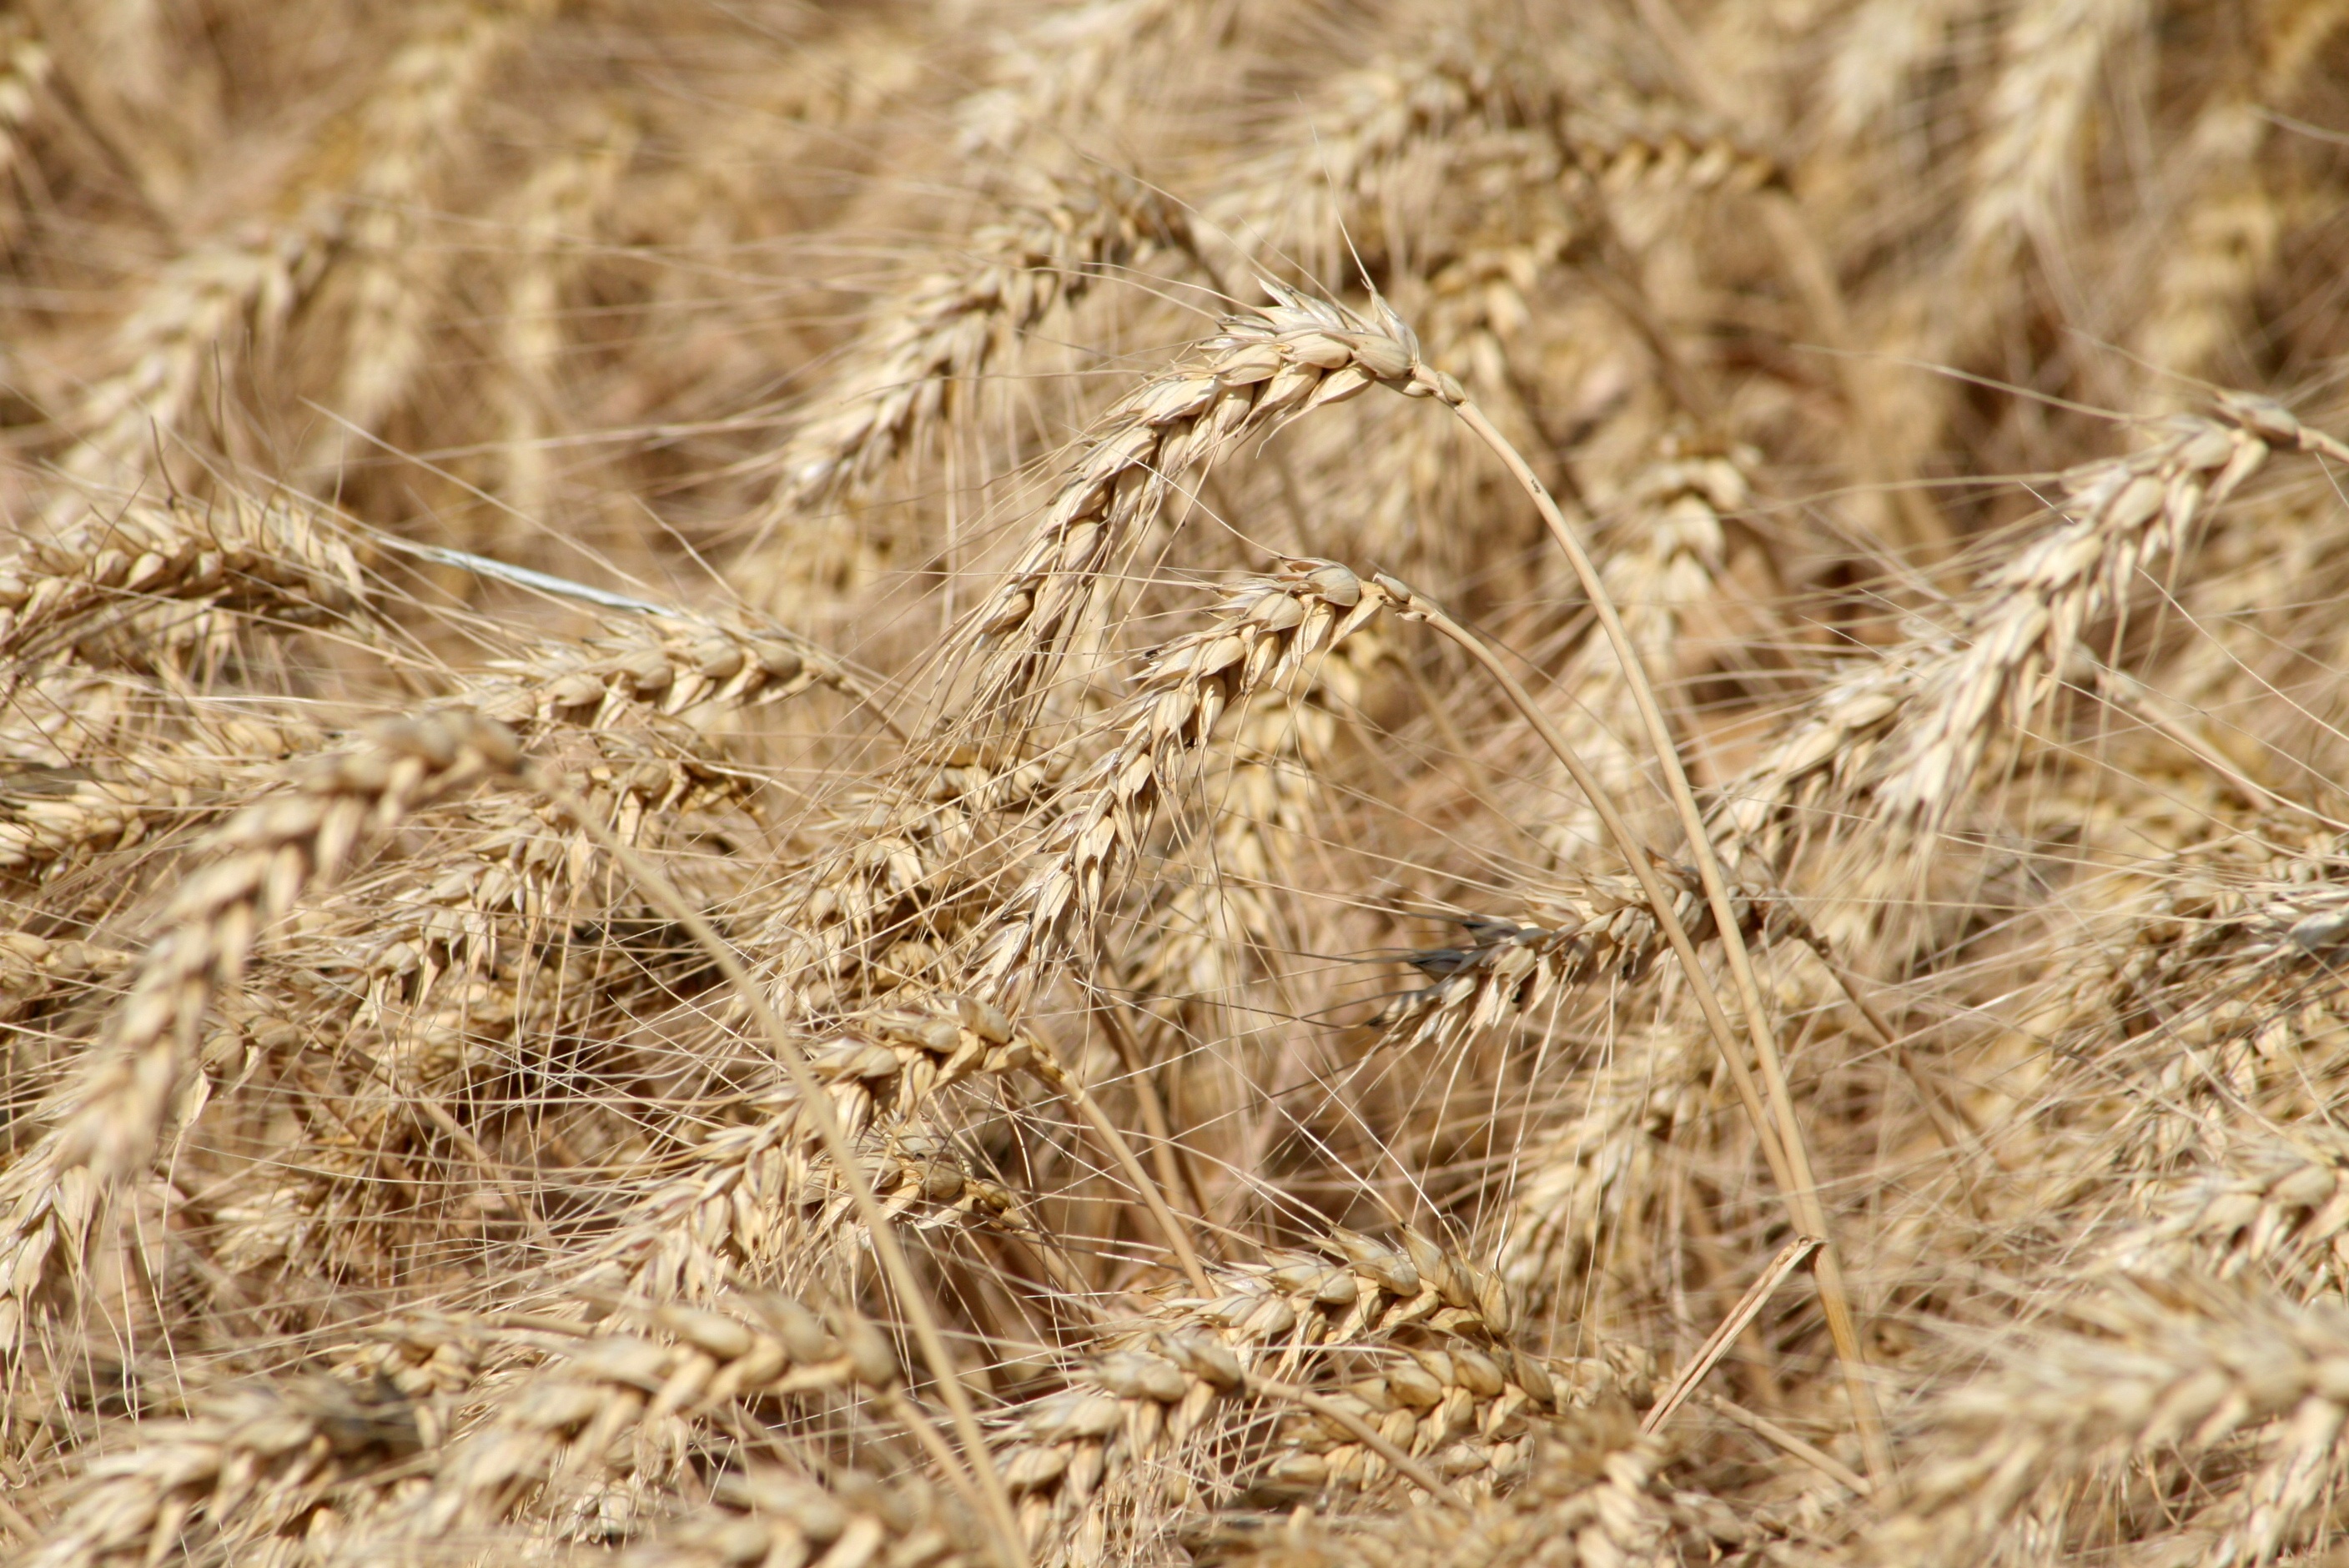
grass, branch, plant, field, wheat, grain, prairie, food, harvest, crop, soil, agriculture, cereal, close up, straw, rye, cornfield, wheatfield, flowering plant, commodity, sowing, grass family, land plant, phragmites, food grain